FIFA World Cup

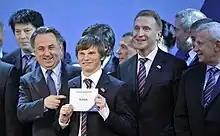
Russian delegates celebrate being chosen as the host of the 2018 FIFA World Cup

Early World Cups were given to countries at meetings of FIFA's congress. The locations were controversial because South America and Europe were by far the two centres of strength in football and travel between them required three weeks by boat. The decision to hold the first World Cup in Uruguay, for example, led to only four European nations competing. The next two World Cups were both held in Europe. The decision to hold the second of these in France was disputed, as the South American countries understood that the location would alternate between the two continents. Both Argentina and Uruguay thus boycotted the 1938 FIFA World Cup.